Squall Leonhart

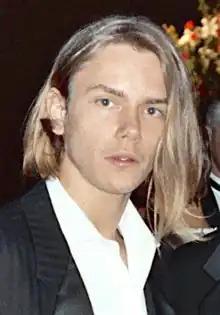

Squall Leonhart was the first character Nomura designed for "Final Fantasy VIII"; he was inspired by actor River Phoenix, although Nomura said "nobody understood it". Squall is tall, and initially had long hair and a feminine appearance. The scar on Squall's forehead was also left ambiguous although Nomura said it was important for him. After objections from Kitase, Nomura made the character more masculine and added a scar across Squall's brow and the bridge of his nose to make him more recognizable similar to Cloud Strife's striking spiky hair from "Final Fantasy VII", leaving its cause up to scenario writer Kazushige Nojima.